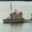
Label: ship